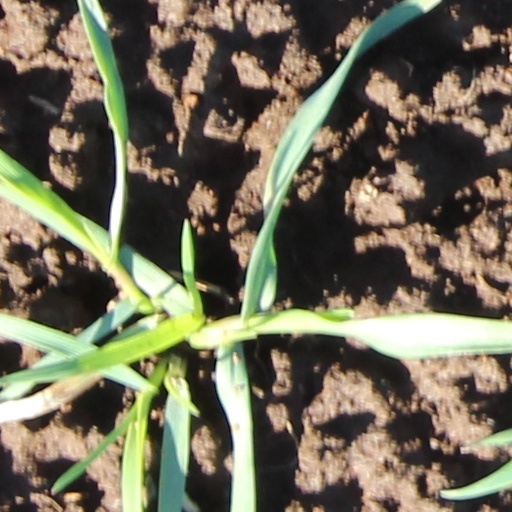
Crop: wheat